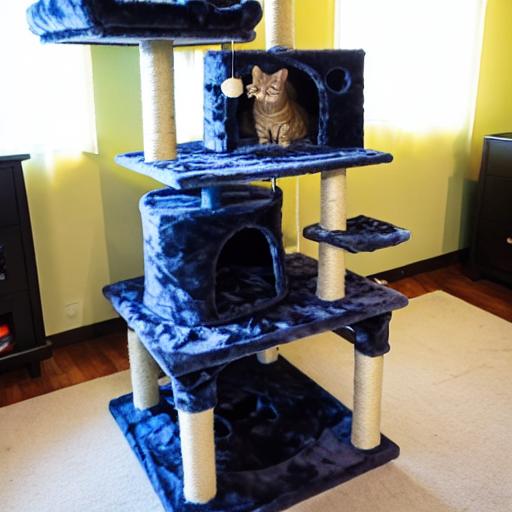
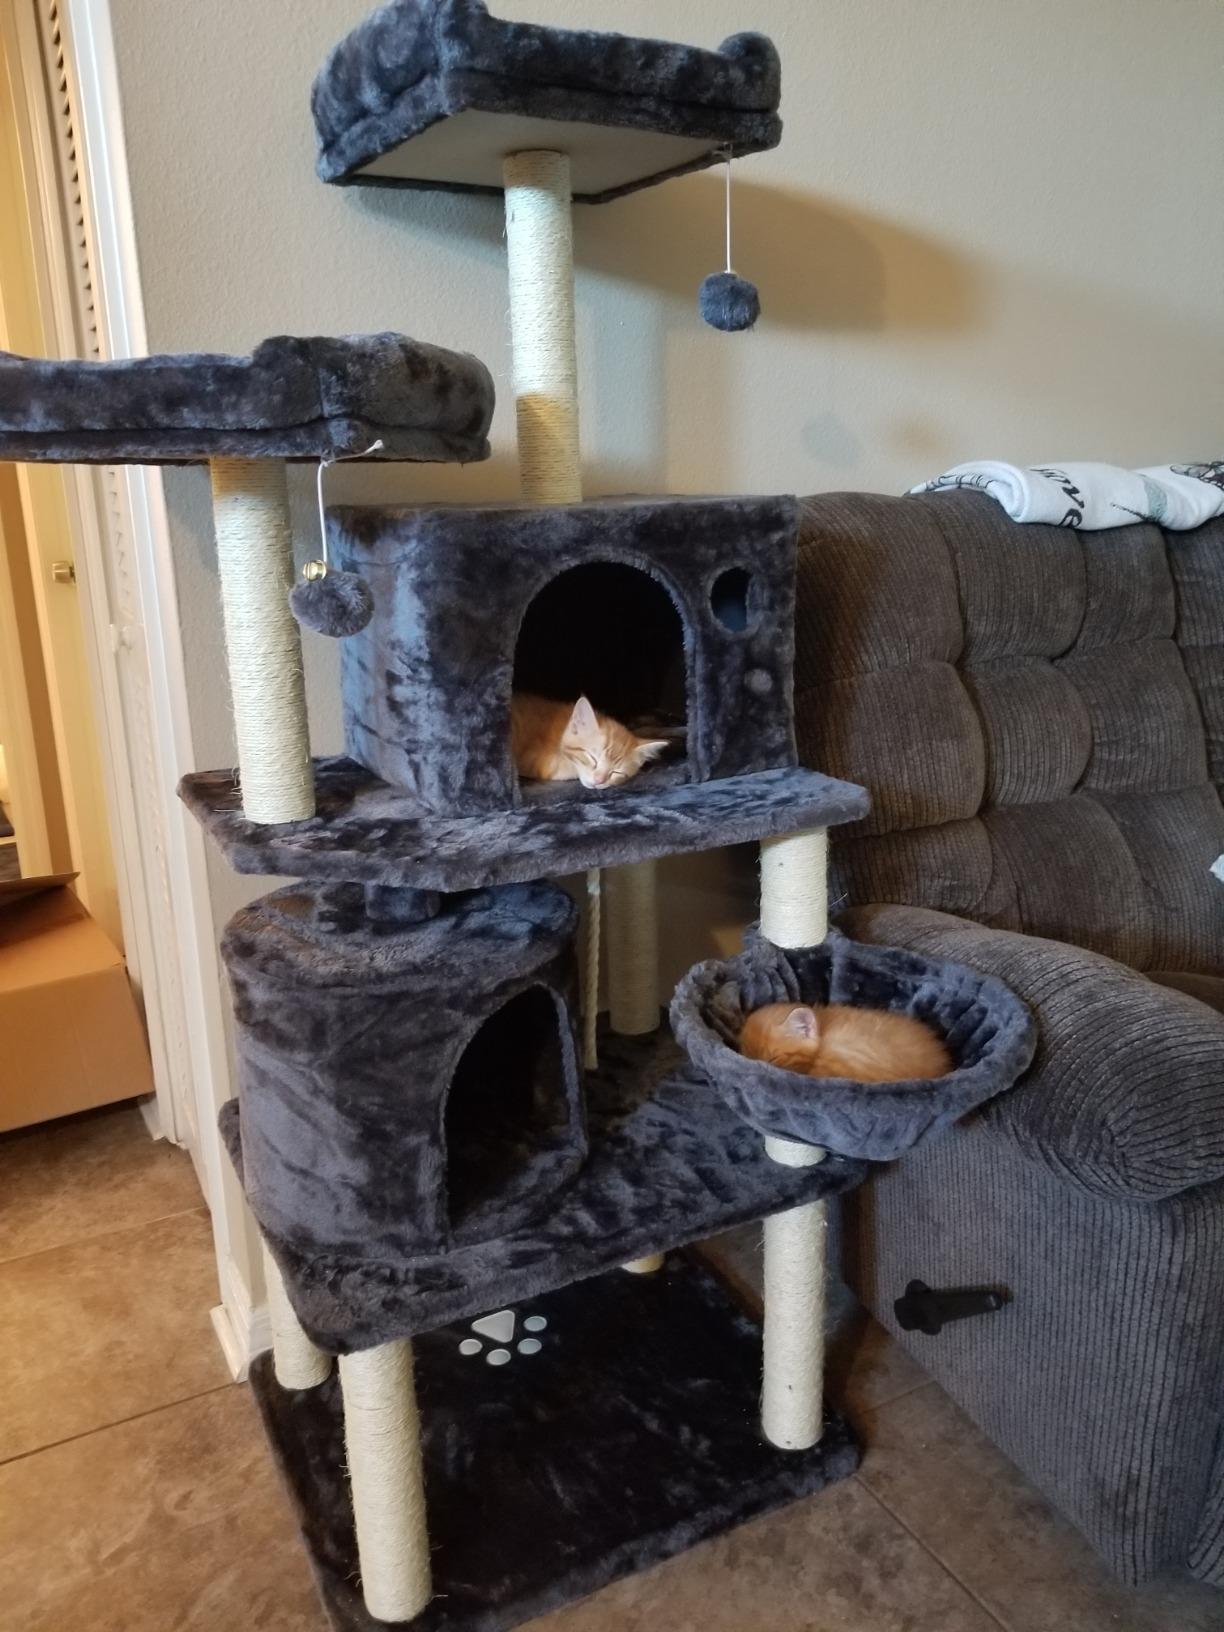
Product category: items_cat tree
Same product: no